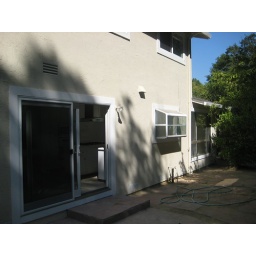
Door from kitchen and view of garden window over kitchen sink